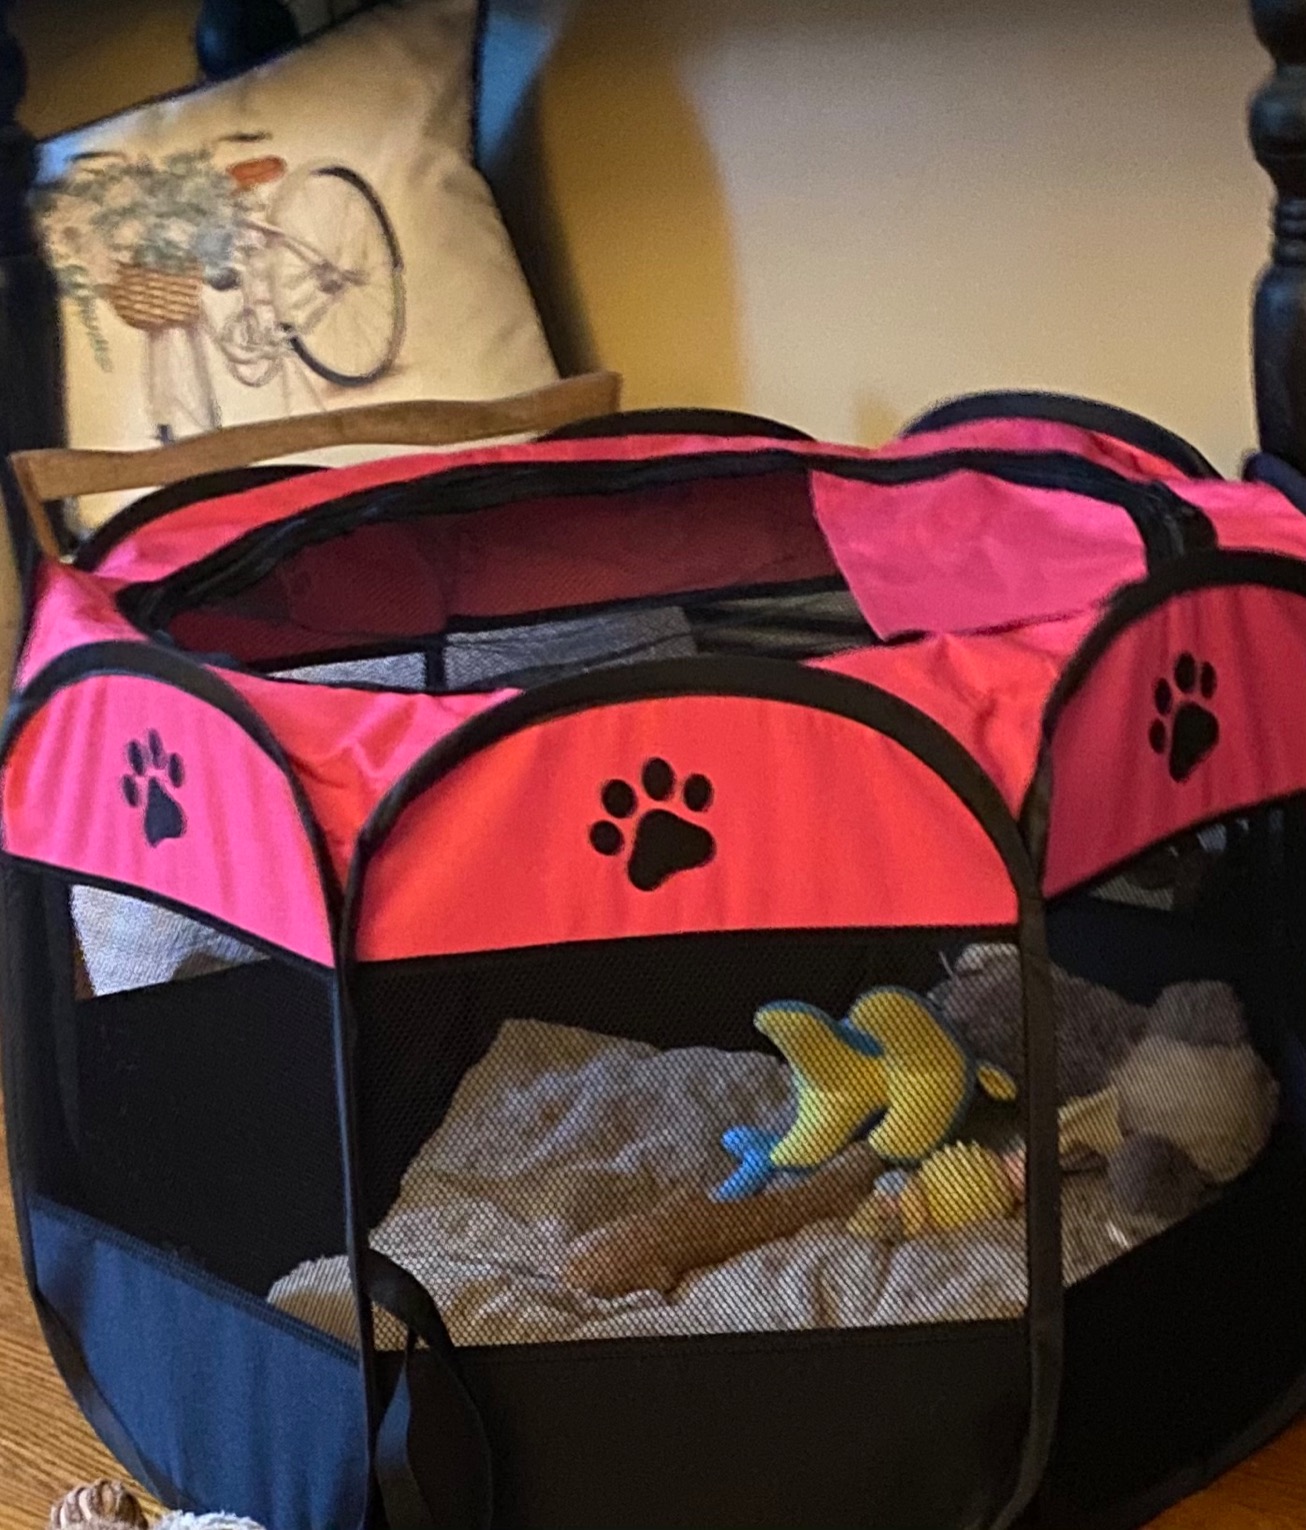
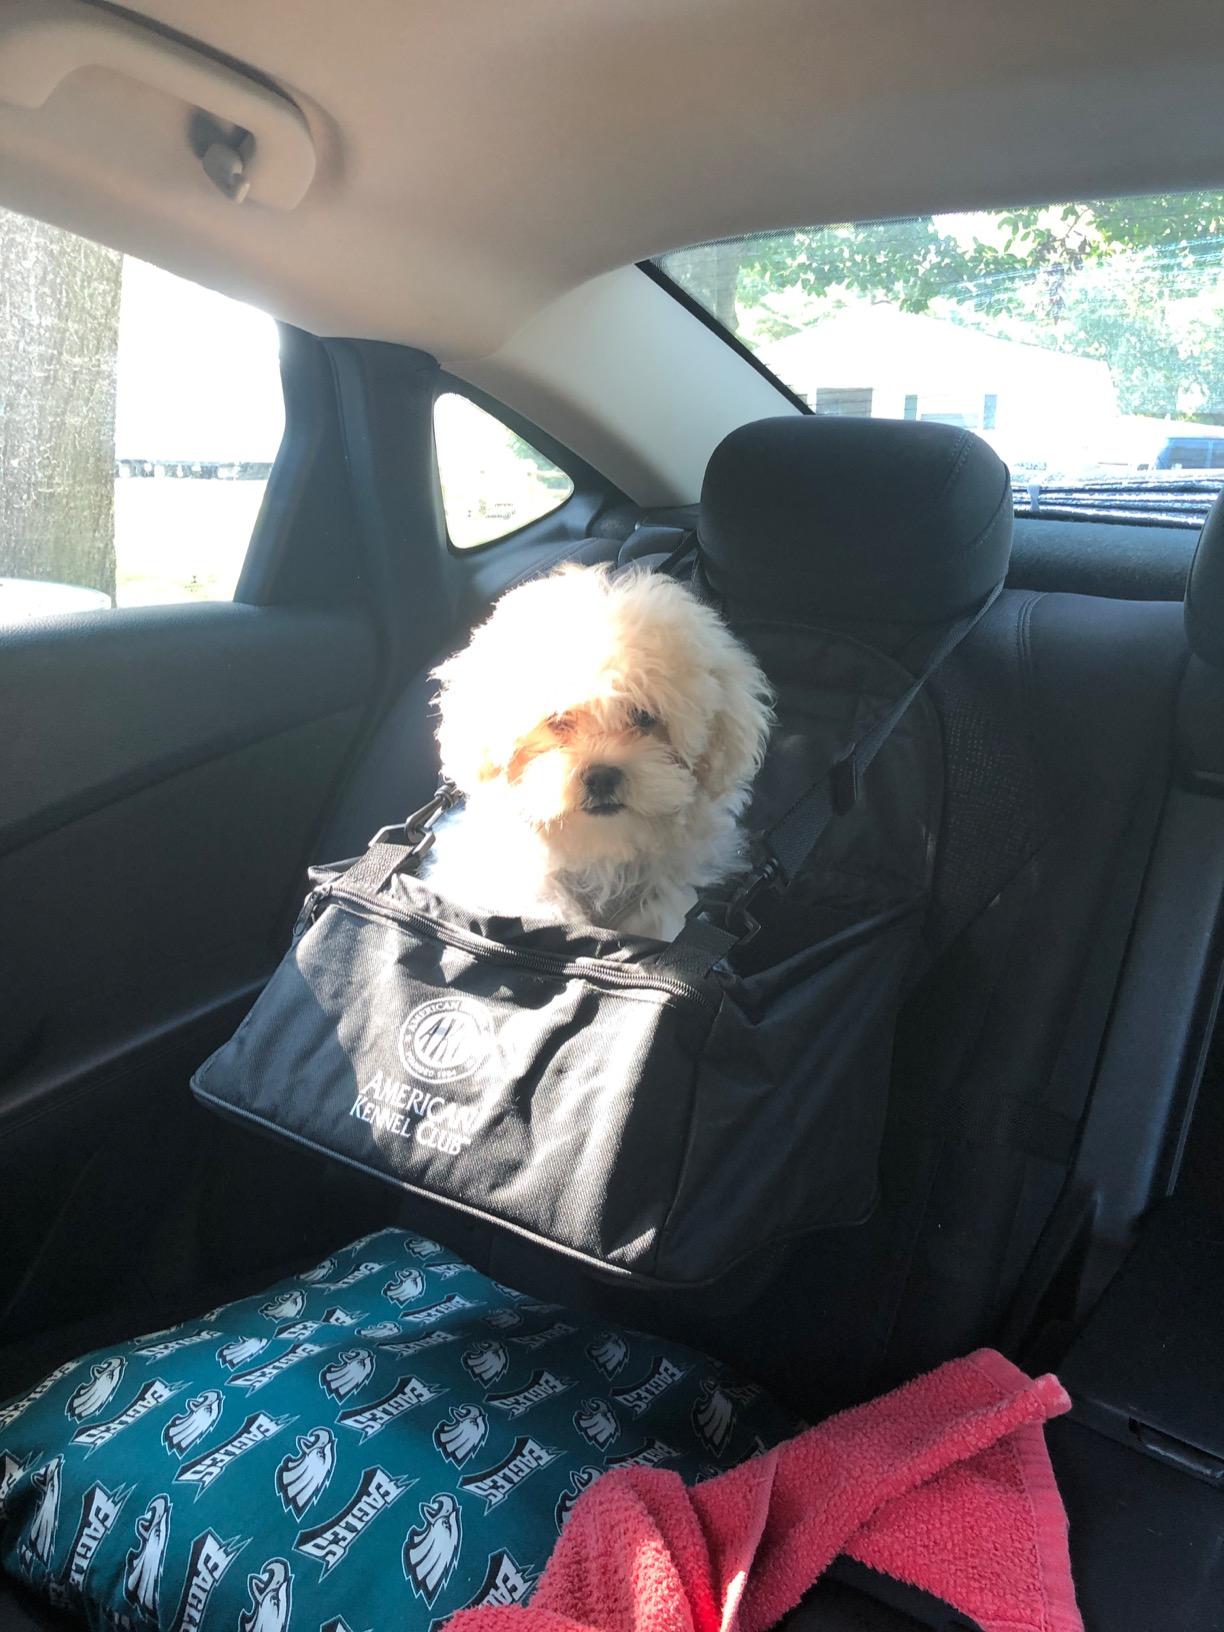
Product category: items_kennel
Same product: no